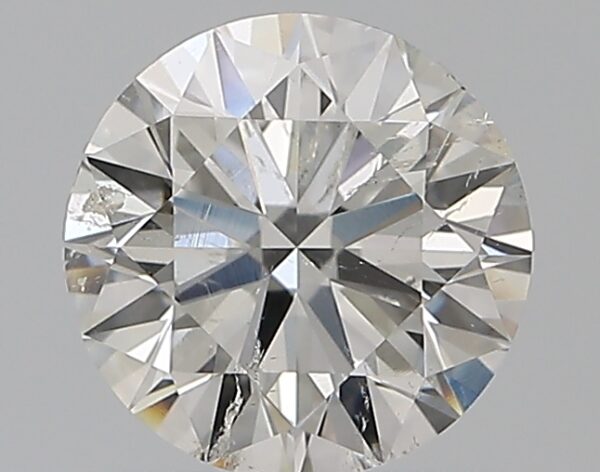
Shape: round
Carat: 1
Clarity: SI2
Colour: G
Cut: EX
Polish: EX
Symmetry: VG
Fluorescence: N
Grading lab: GIA
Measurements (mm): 6.39 x 6.43 x 3.92